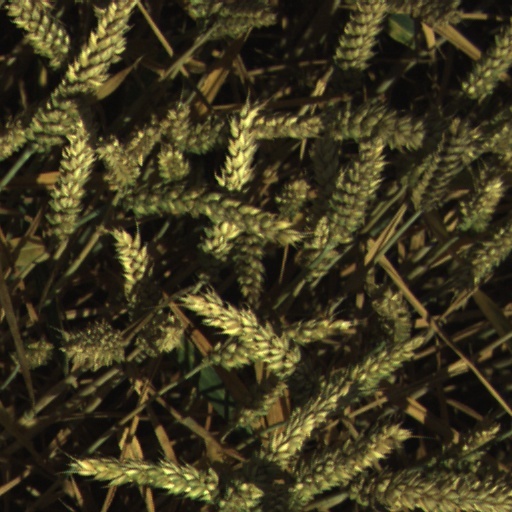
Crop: wheat